XHAS-TDT

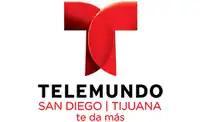
Final logo as a Telemundo affiliate, until June 30, 2017.

In January 2017, NBC announced that it was hiring people for KNSD with the intention of launching a new Telemundo O&O station in San Diego, replacing XHAS-TDT (whose affiliation expired on June 30, 2017). Telemundo programming moved to a subchannel of KNSD (now KUAN-LD) on July 1, 2017, at midnight. At the same time, XHAS became an affiliate of Azteca América; the network, which had been affiliated with KZSD-LP, was carried on a subchannel of sister station XHDTV-TDT from March 15, 2017, until XHAS joined the network.